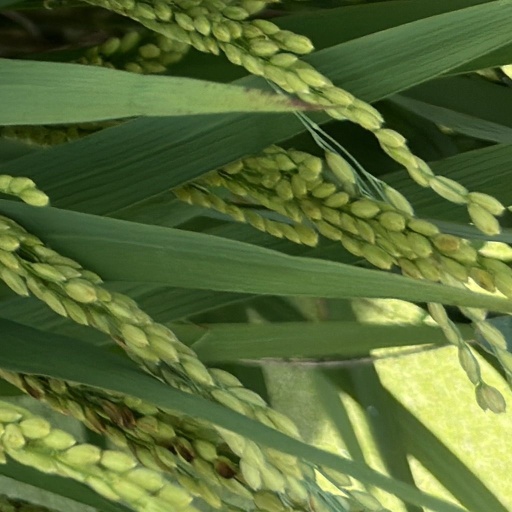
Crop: rice